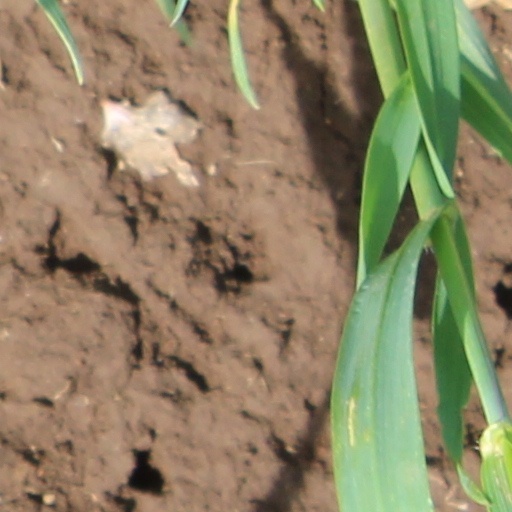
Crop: wheat